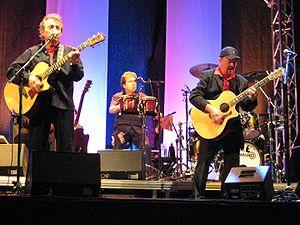
Le Spider Murphy Gang est un groupe de rock 'n' roll allemand, originaire de Munich. Il est surtout connu pour sa chanson Skandal im Sperrbezirk. Il est formé en 1977 par le chanteur Günther Sigl avec Gerhard Gmell, Michael Busse et Franz Trojan. Plusieurs de leurs chansons utilisent du dialecte bavarois.